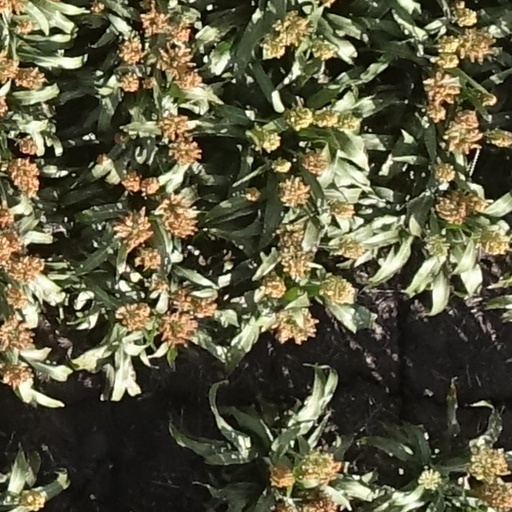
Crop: sorghum